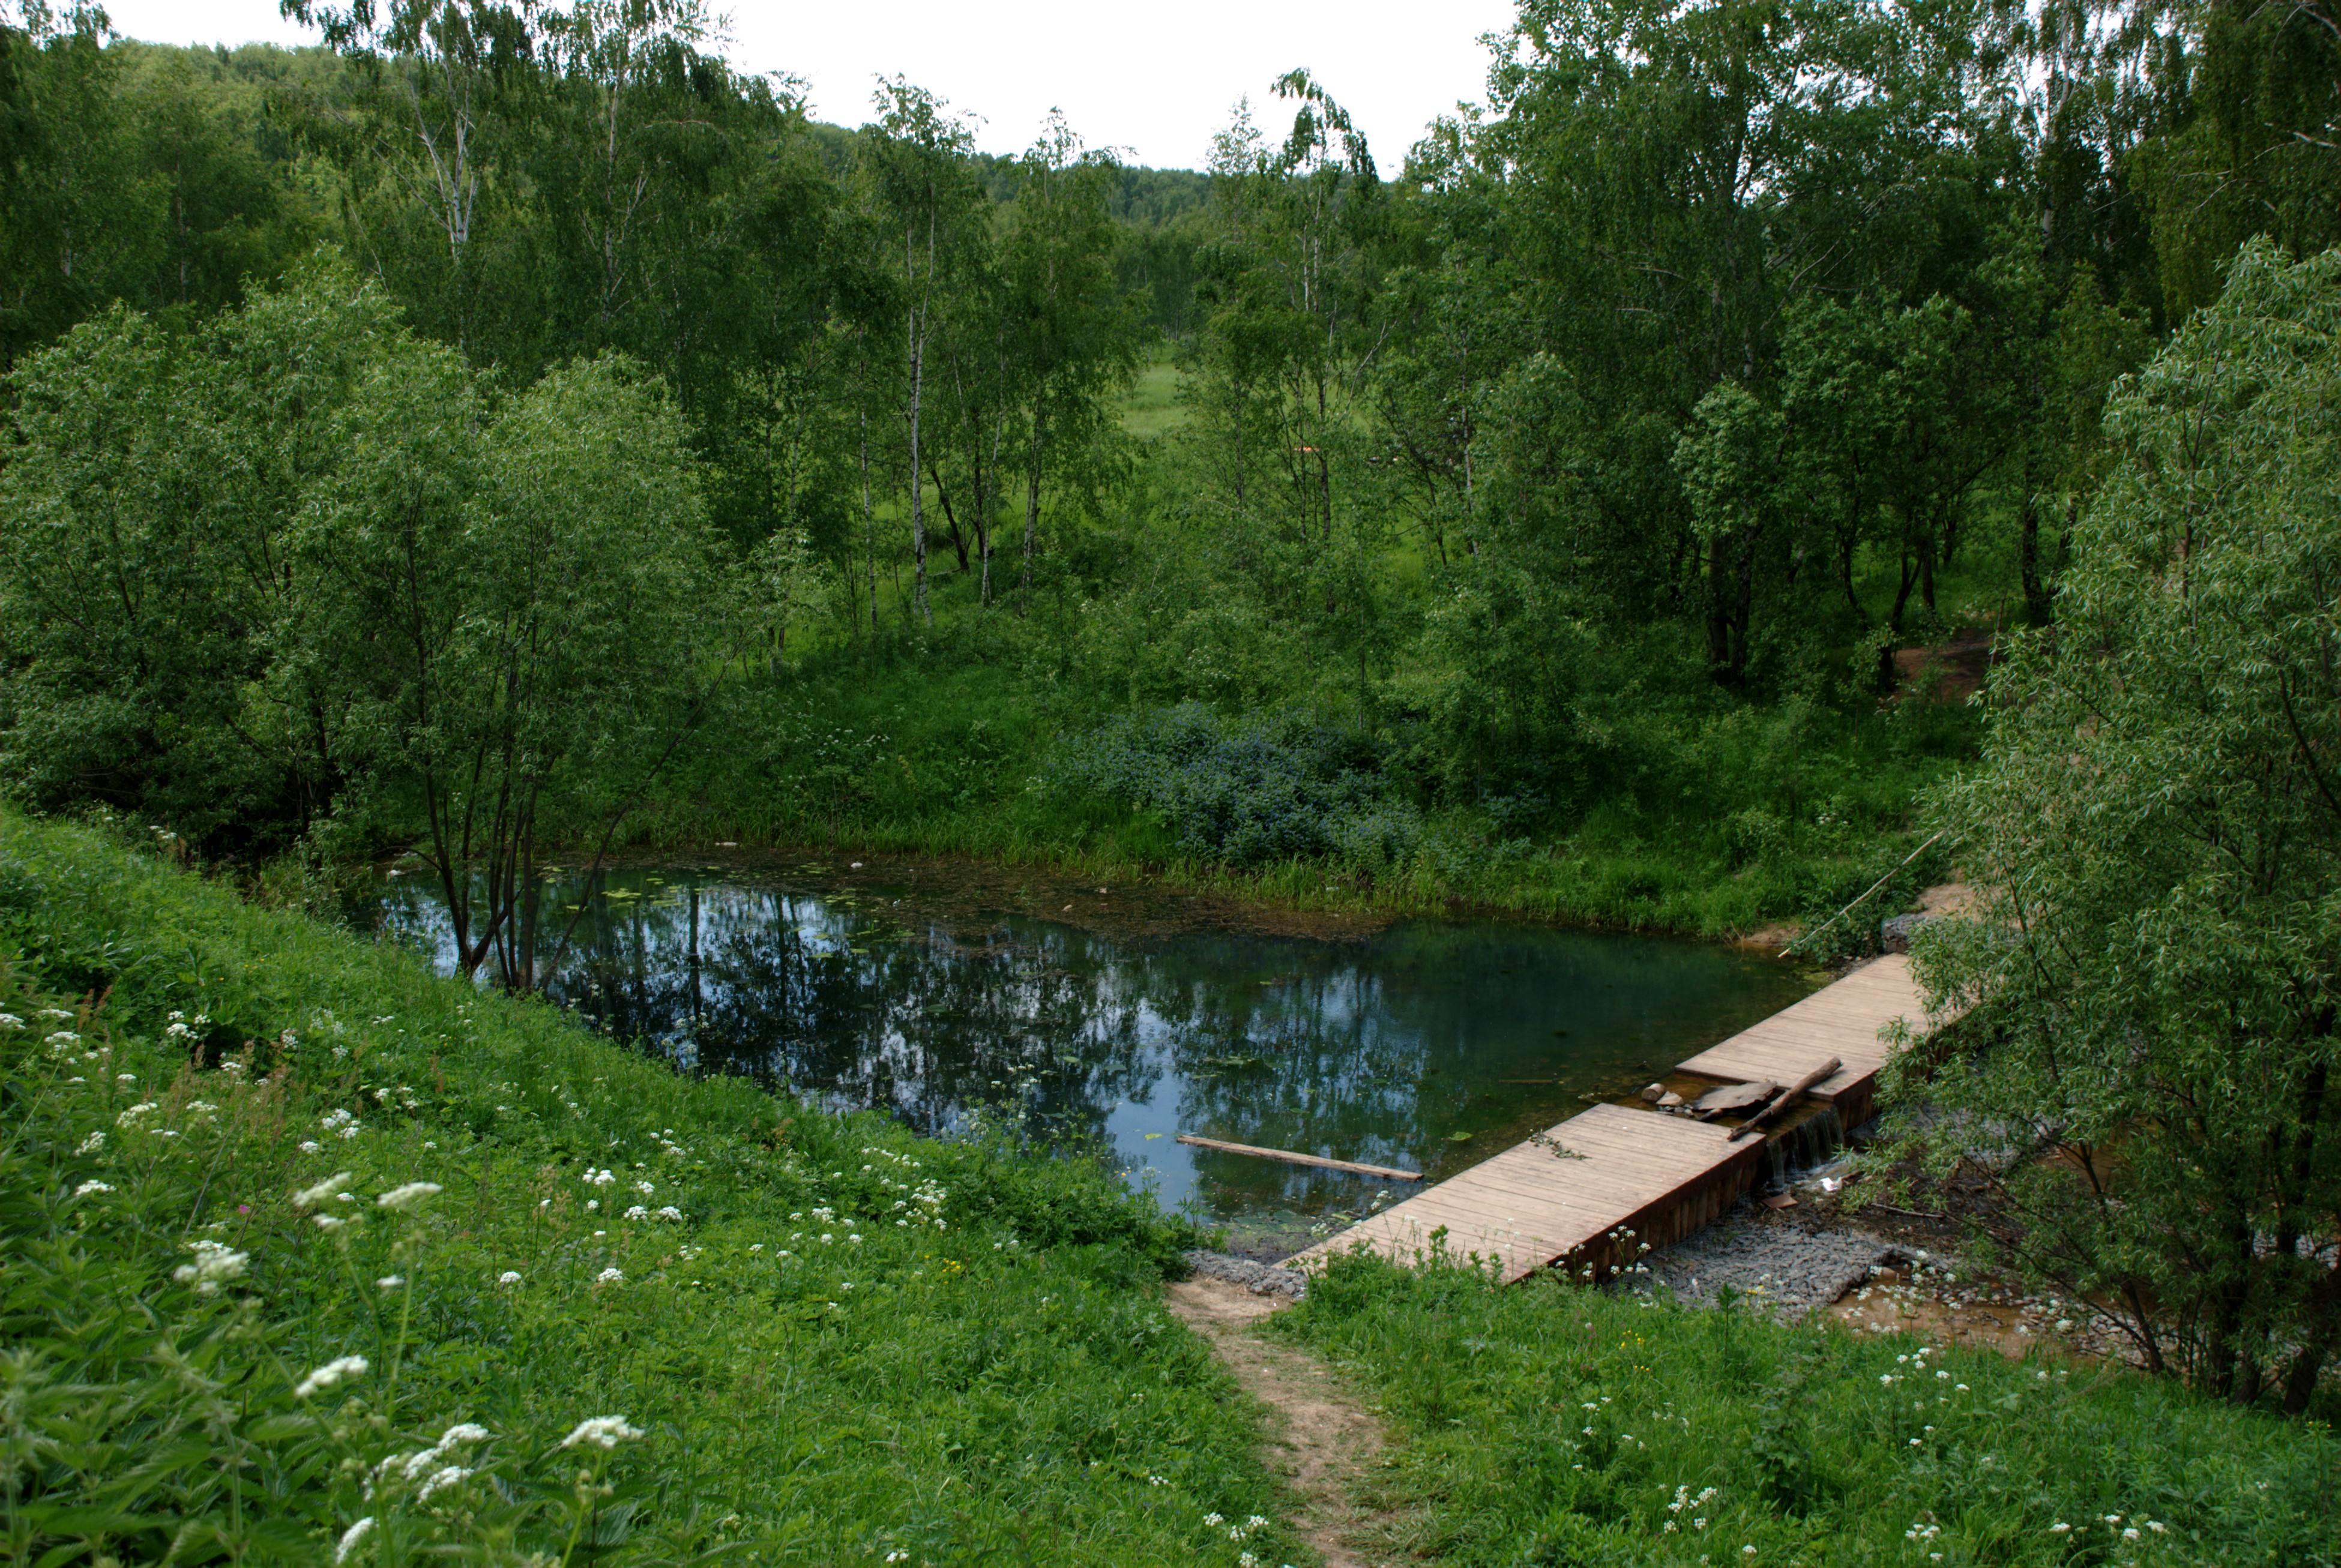
forest, lake, river, pond, stream, jungle, reservoir, nikon, waterway, vegetation, wetland, floodplain, woodland, d80, habitat, ecosystem, watercourse, naturesfinest, nikond80, nature reserve, biome, fish pond, natural environment, riparian forest